Saddam Hussein

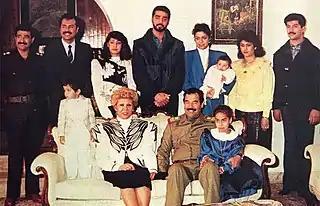
Saddam Hussein's family, mid-late 1980s

On 25 July 1990, Saddam summoned the US ambassador to Iraq, April Glaspie, for an emergency meeting where the Iraqi leader attacked American policy with regards to Kuwait and the United Arab Emirates. During the meeting, Glaspie stated that "we have no opinion on the Arab-Arab conflicts, like your border disagreement with Kuwait," which was interpreted as tacit approval for the invasion of Kuwait.